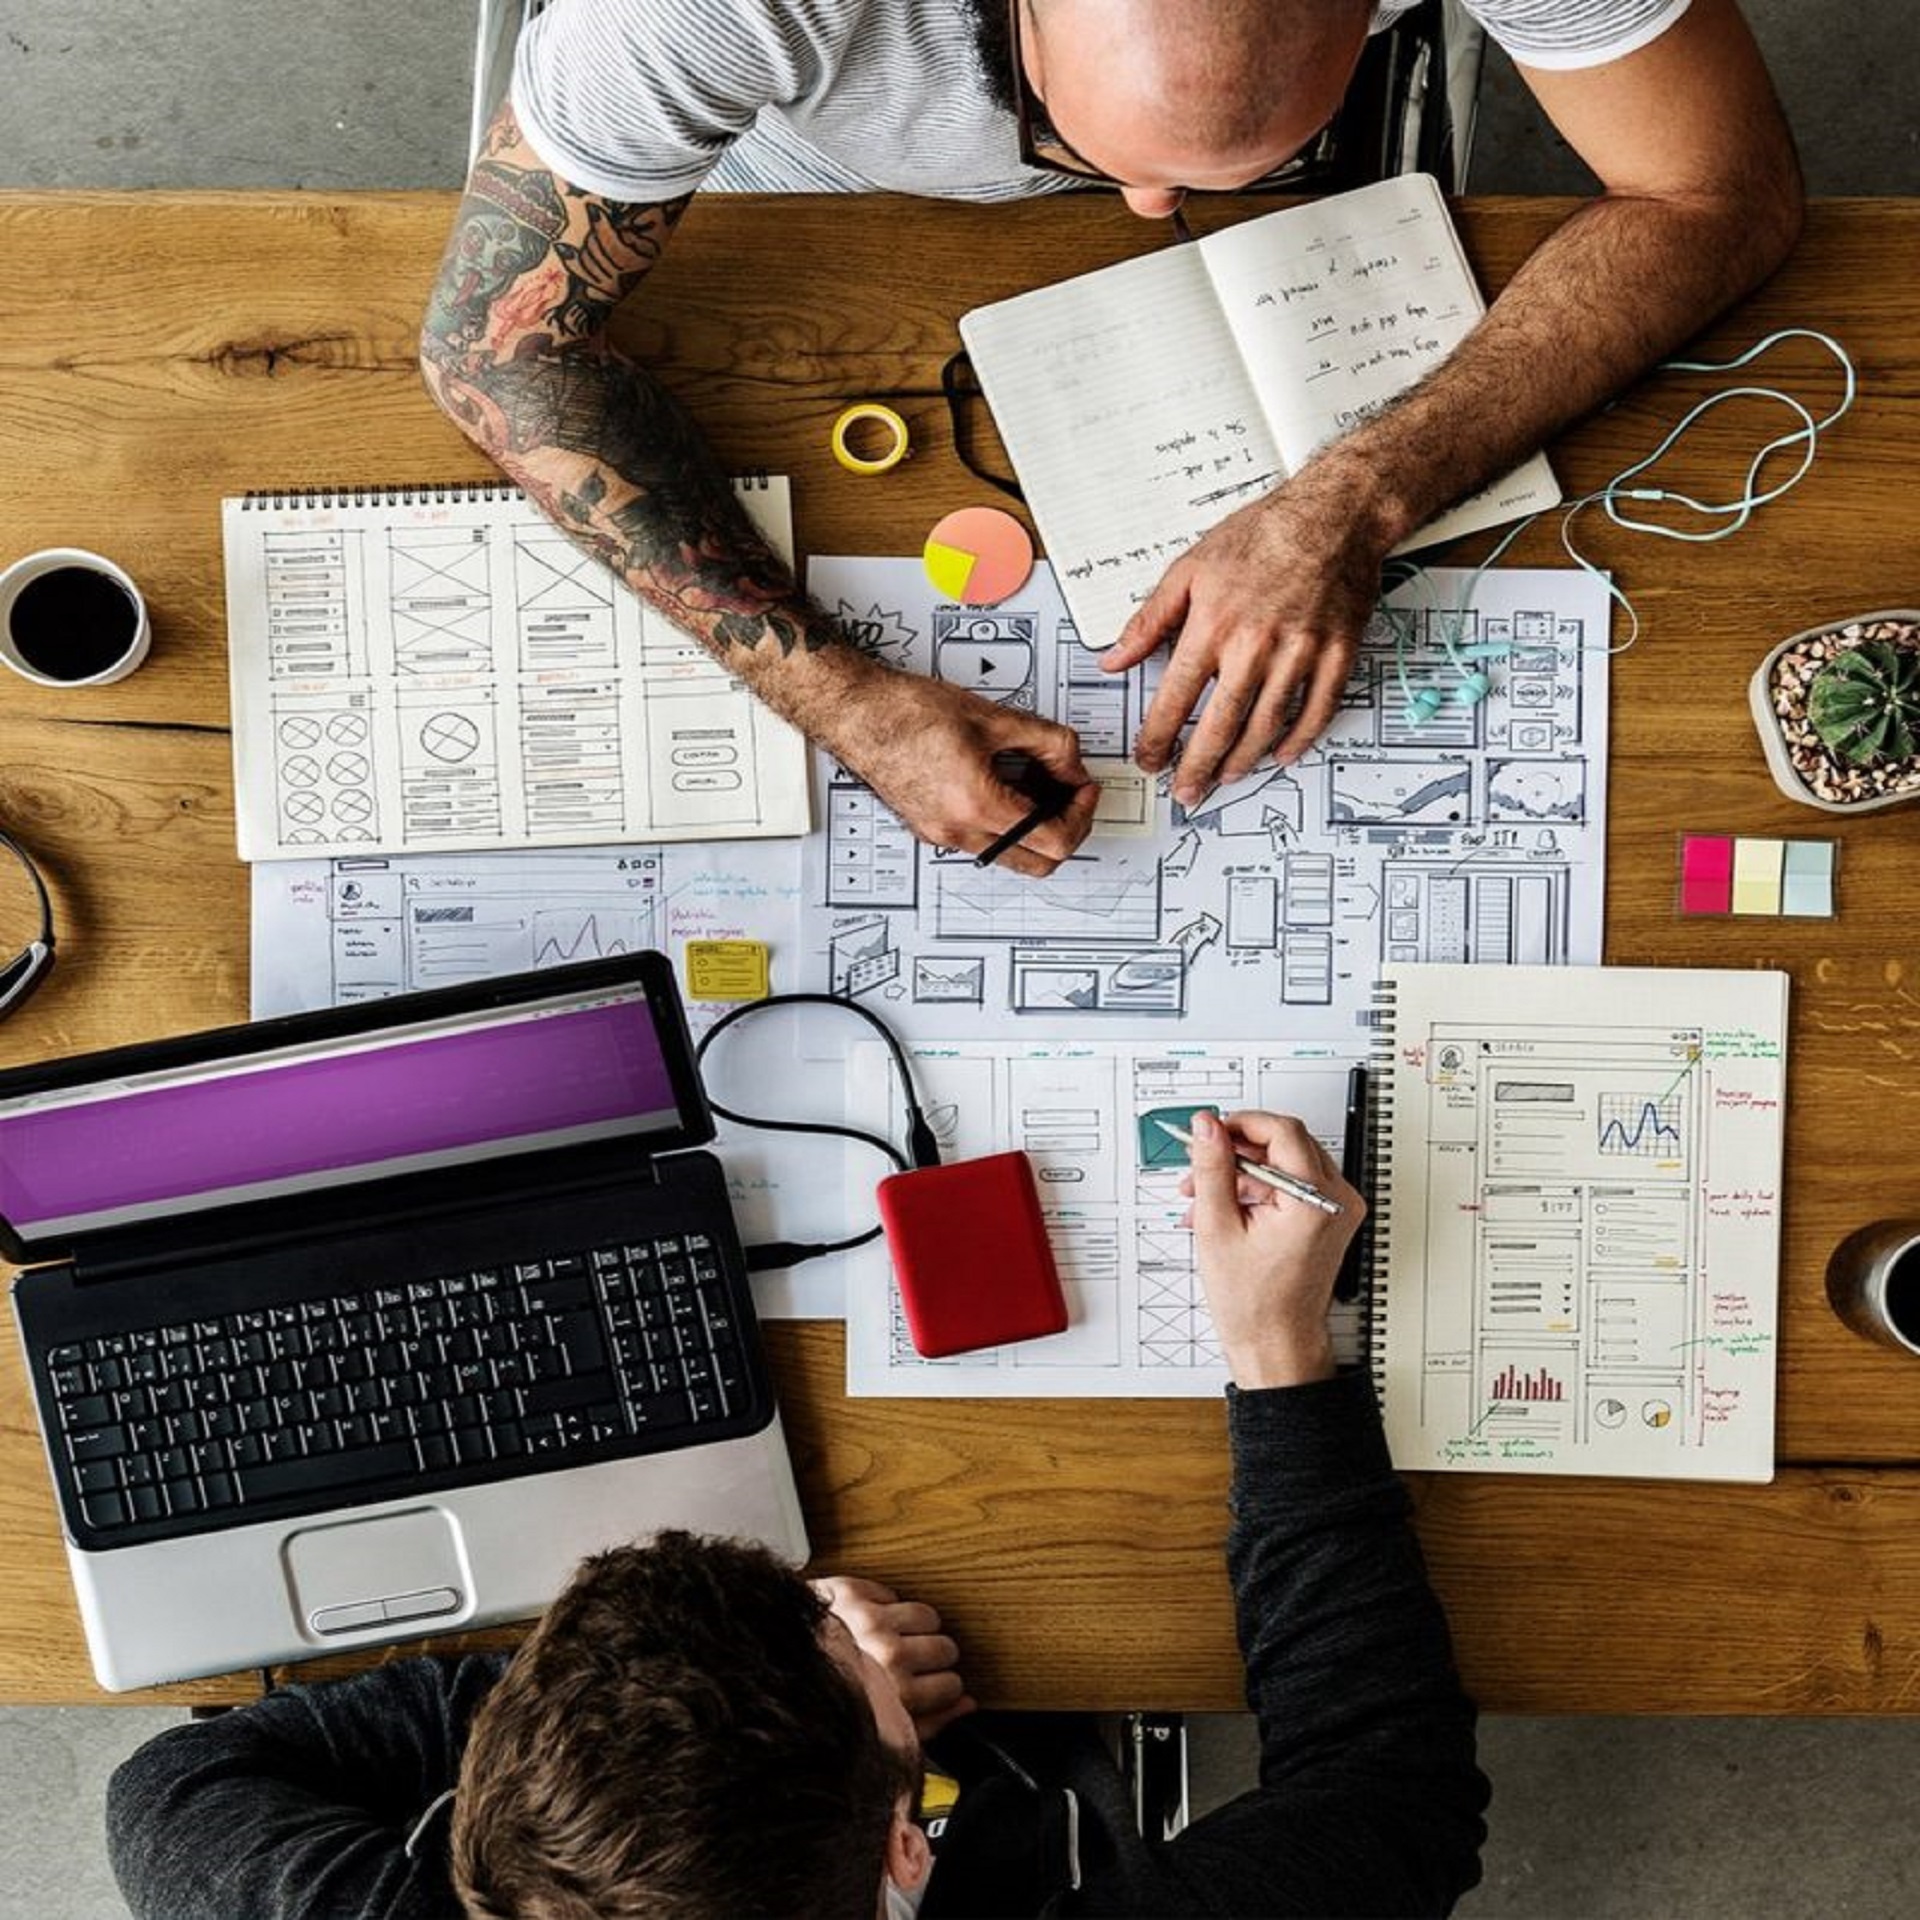
work, hand, computer, laptop, photograph, personal computer, product, human, netbook, font, output device, artist, eyewear, people, community, adaptation, handwriting, child, office equipment, touchpad, illustration, engineering, art, space bar, table, t shirt, publication, learning, office supplies, job, stationery, writing, visual arts, room, gadget, education, writing instrument accessory, fun, reading, nail, software engineering, graphic design, input device, pattern, play, paper, writing implement, selfie, paper product, pen, computer hardware, photography